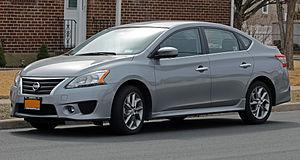
La plate-forme CMF est une plate-forme développée par le groupe Renault-Nissan-Mitsubishi. Elle est utilisée depuis 2013.